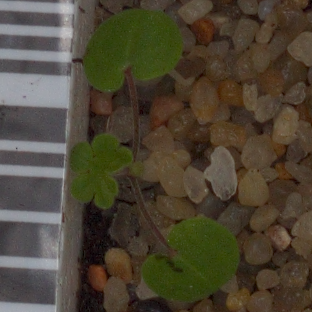
Label: smallflowered_cranesbill